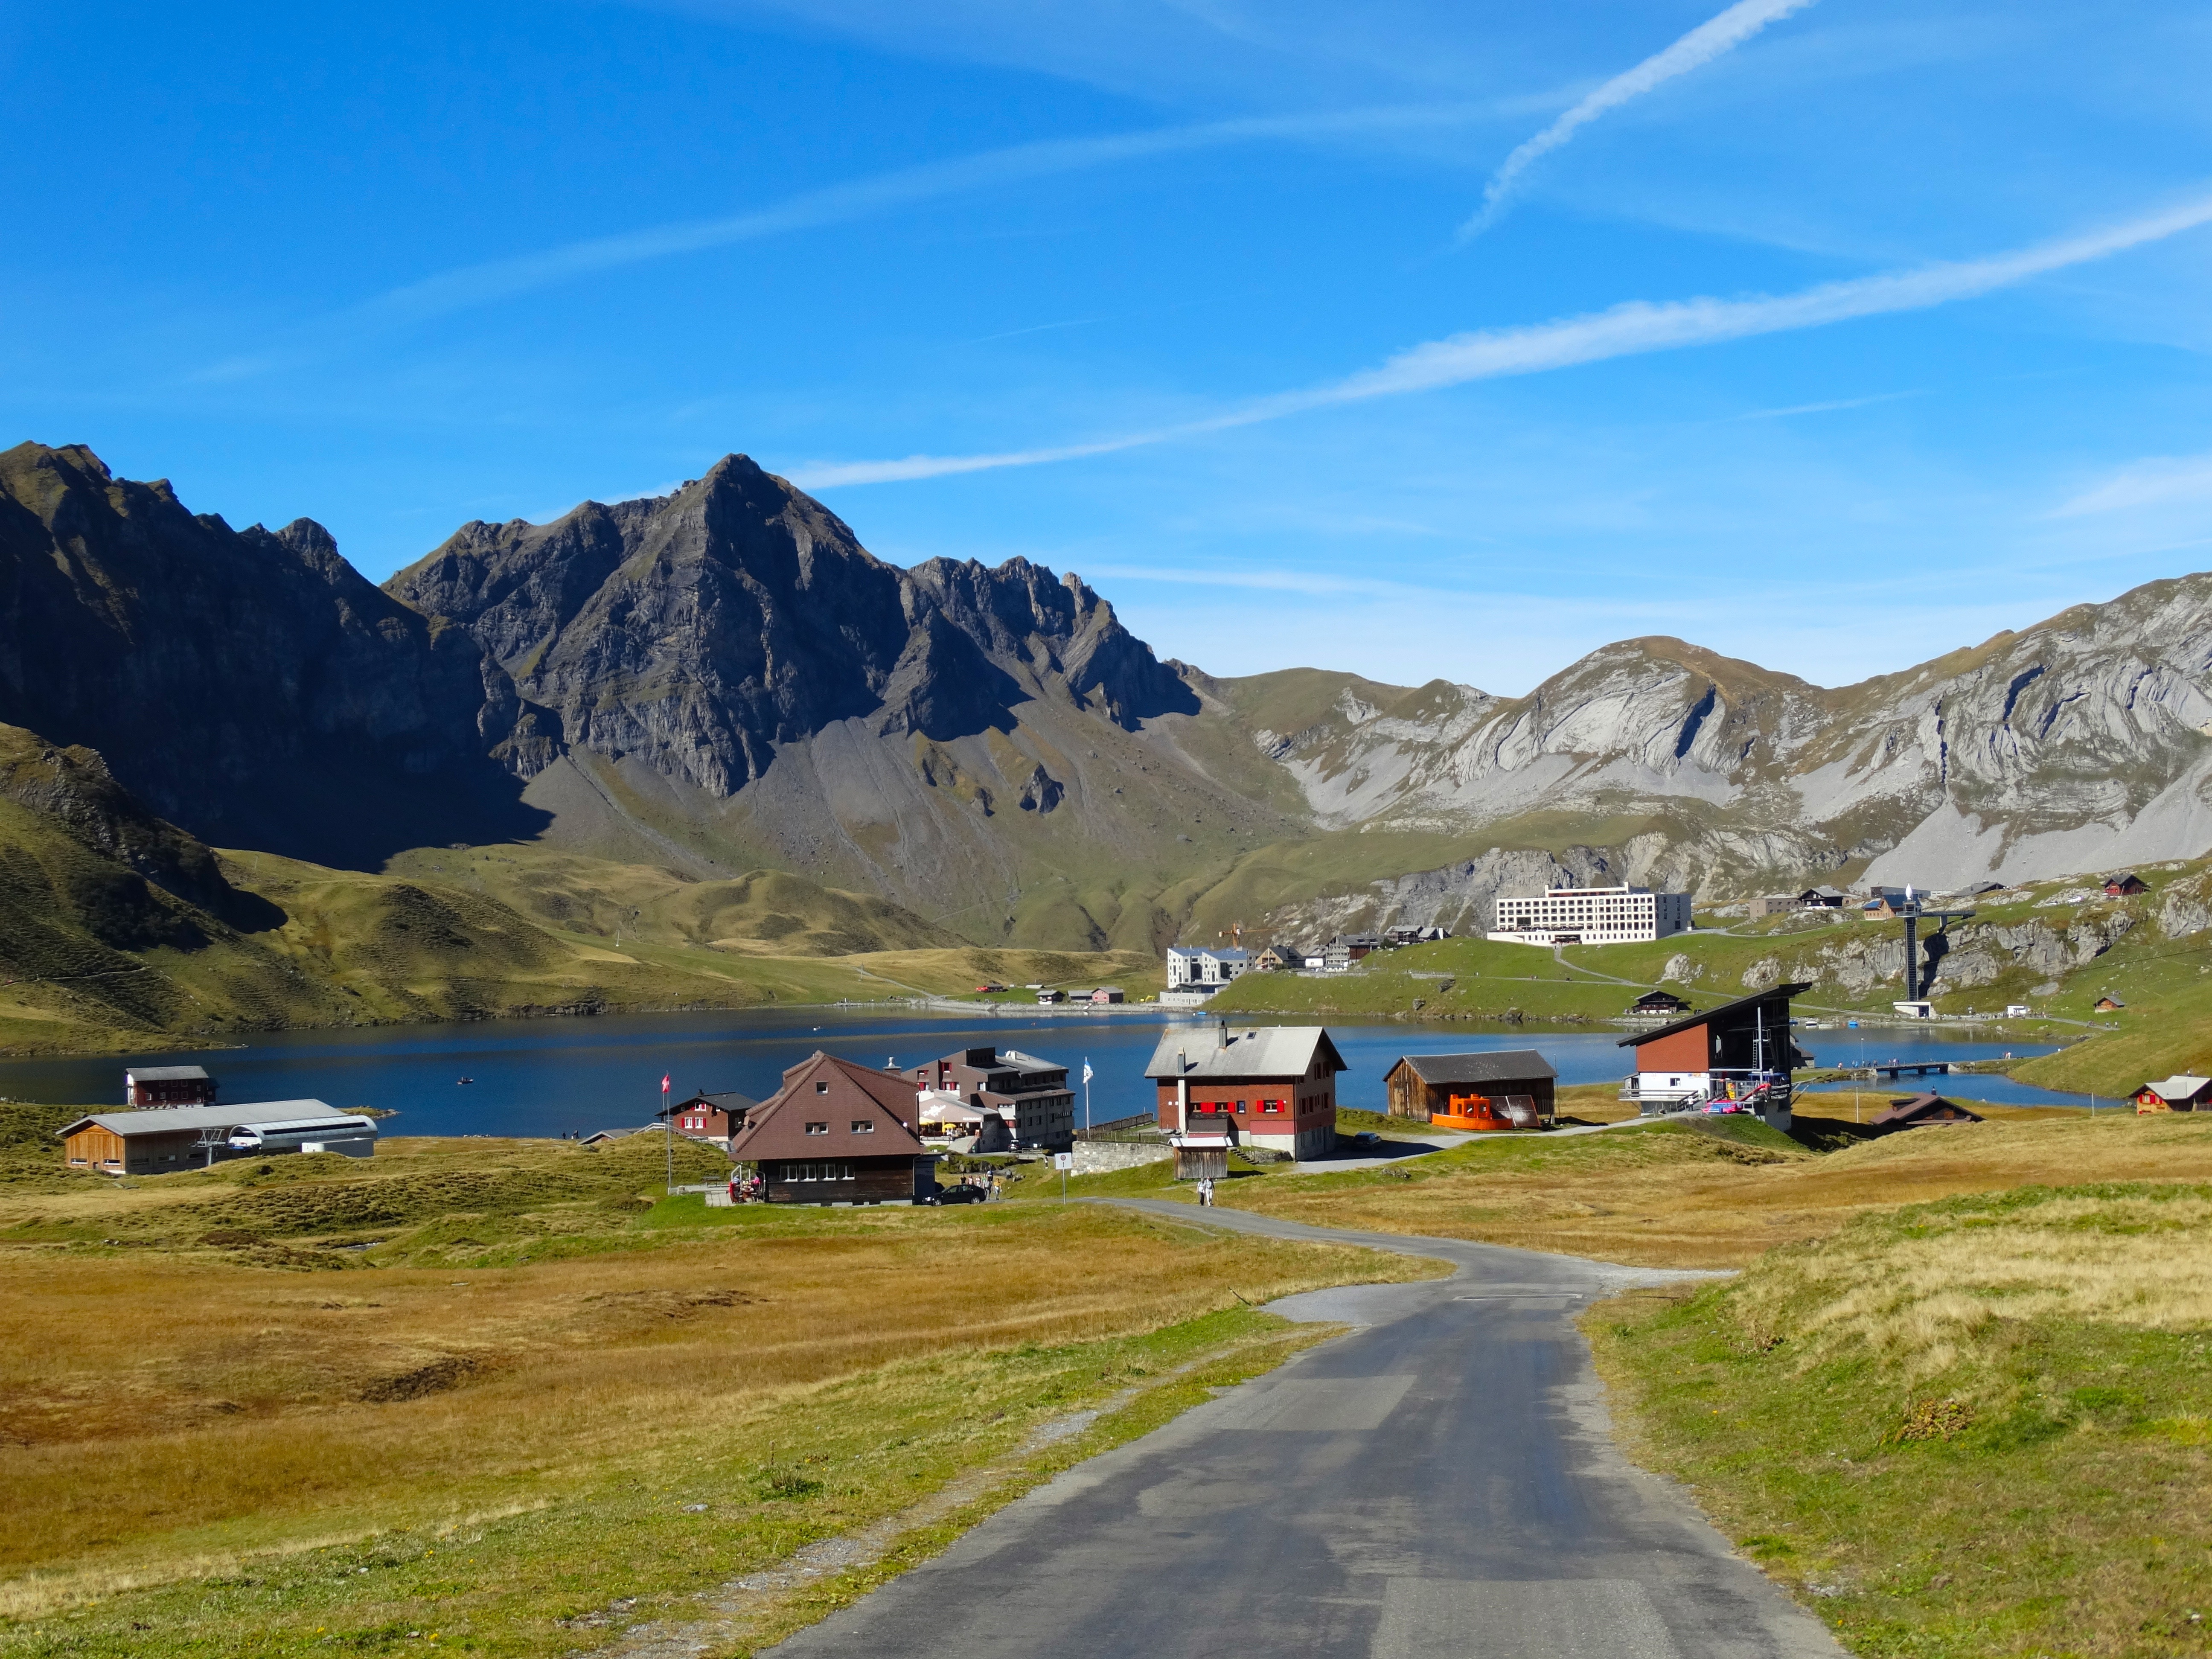
landscape, nature, wilderness, mountain, meadow, hill, lake, valley, mountain range, alpine, fjord, highland, ridge, plain, mountain summit, mountains, alps, plateau, switzerland, bergsee, fell, loch, landform, alpine lake, mountain pass, berghaus, geographical feature, mountainous landforms, melchsee frutt, tannensee